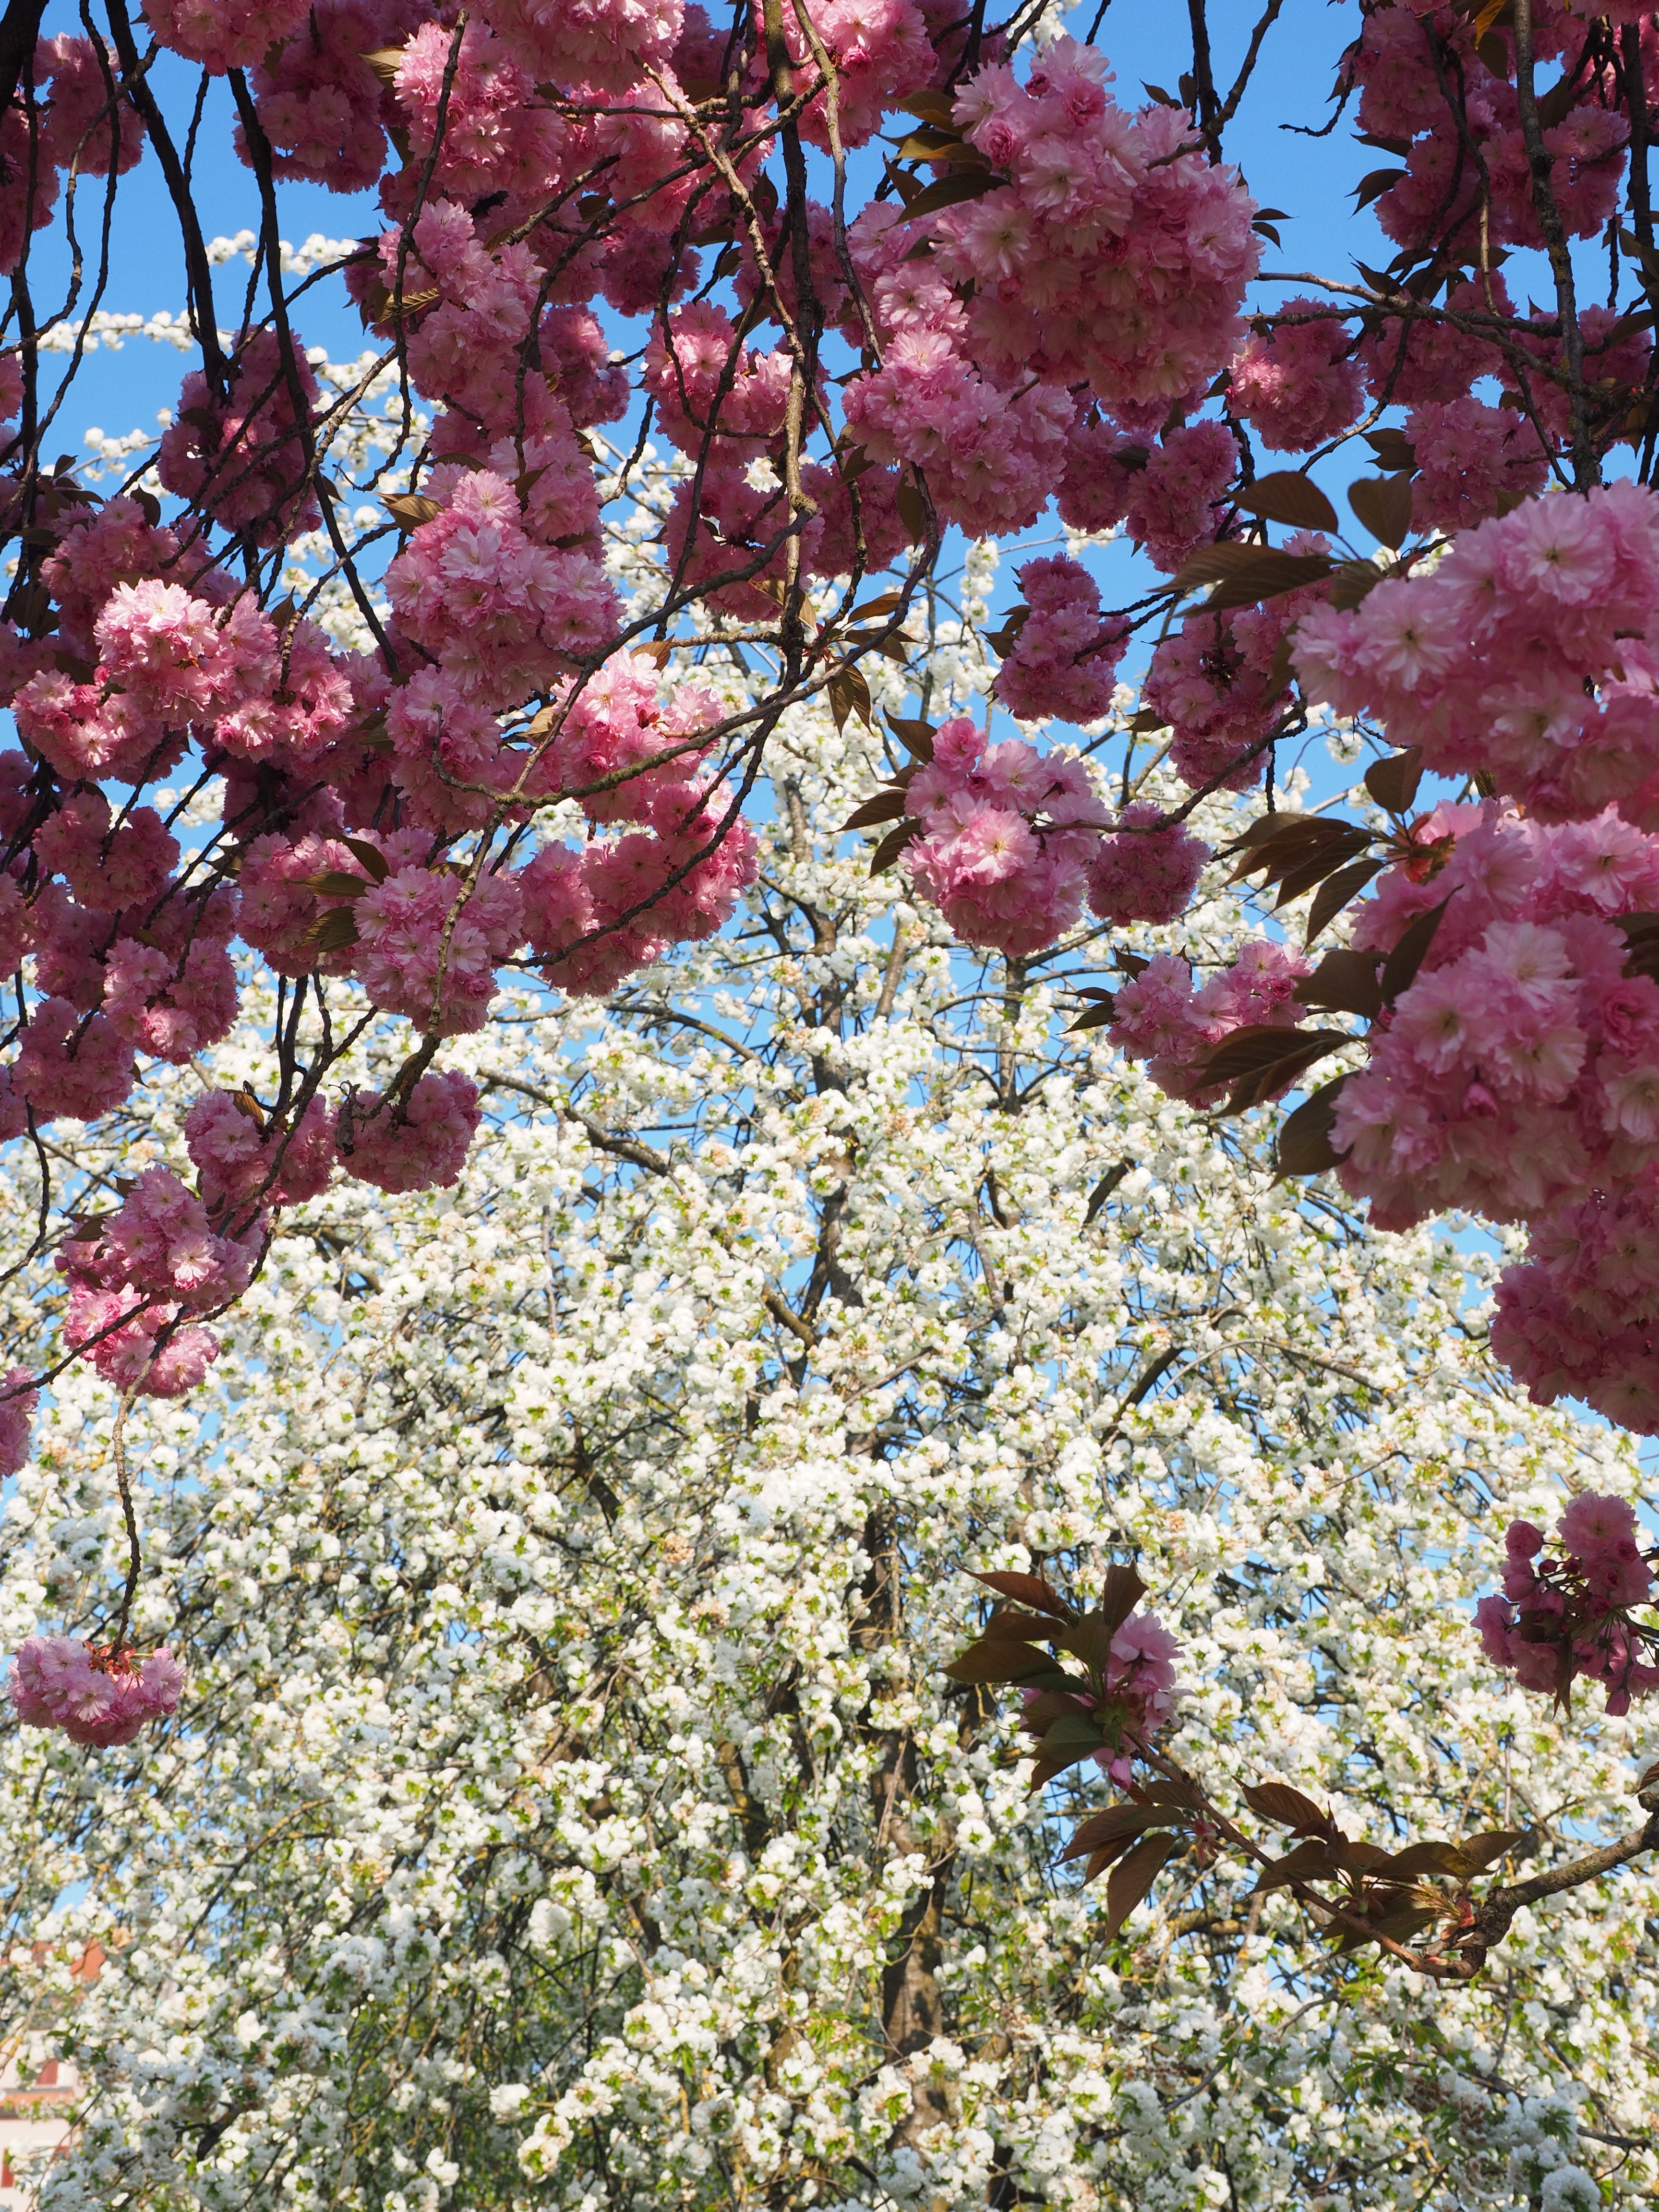
tree, branch, blossom, plant, white, leaf, flower, bloom, spring, lush, botany, pink, flora, cherry blossom, japanese, shrub, smell, tradition, bud, japanese cherry trees, prunus, cherry, ornamental plant, white blossom, sunny day, bl tenmeer, flower tree, flowering plant, rose family, flowering twig, japanese cherry, rosaceae, summer day, herrlich, overflowing, prunus serrulata, blossom branches, japanese flowering cherry, ornamental cherry, oriental cherry, east asian cherry, grannenkirsche, yoshino cherry, yoshino, japanese culture, woody plant, land plant